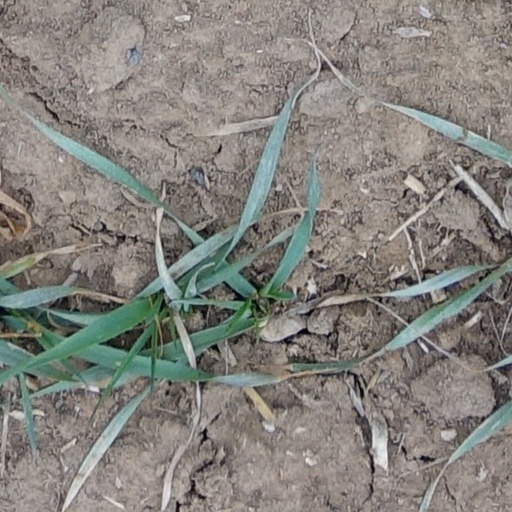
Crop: wheat